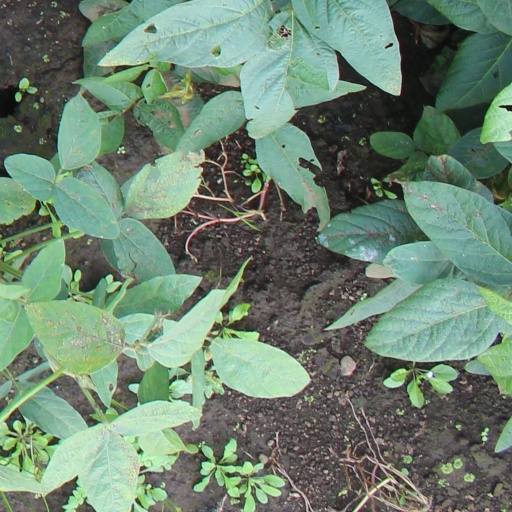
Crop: soybean